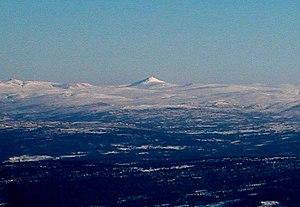
Le Parc national de Forollhogna est un parc national créé en 2001 en Norvège, à cheval sur les comtés de Trøndelag et d'Innlandet.